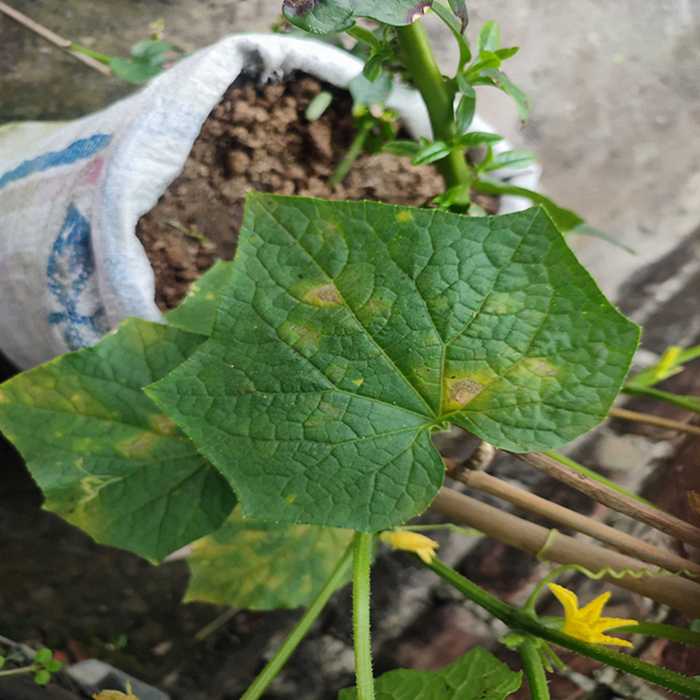
Plant: Cucumber
Label: Downy mildew